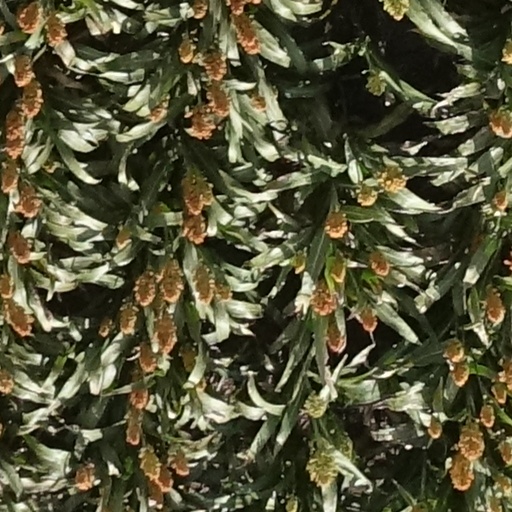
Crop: sorghum